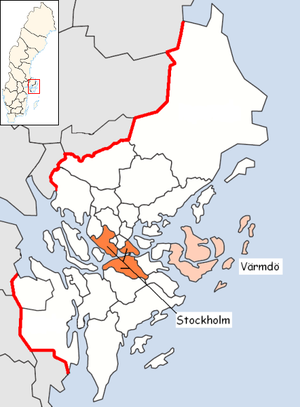
Värmdö kommun
Värmdö kommune ligger i det svenske län Stockholms län i landskapet Uppland. Kommunens administrationscenter ligger i byen Gustavsberg.